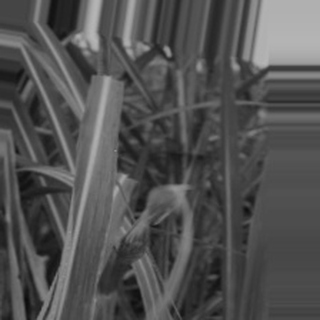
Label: sugarcane_bacterial_blight